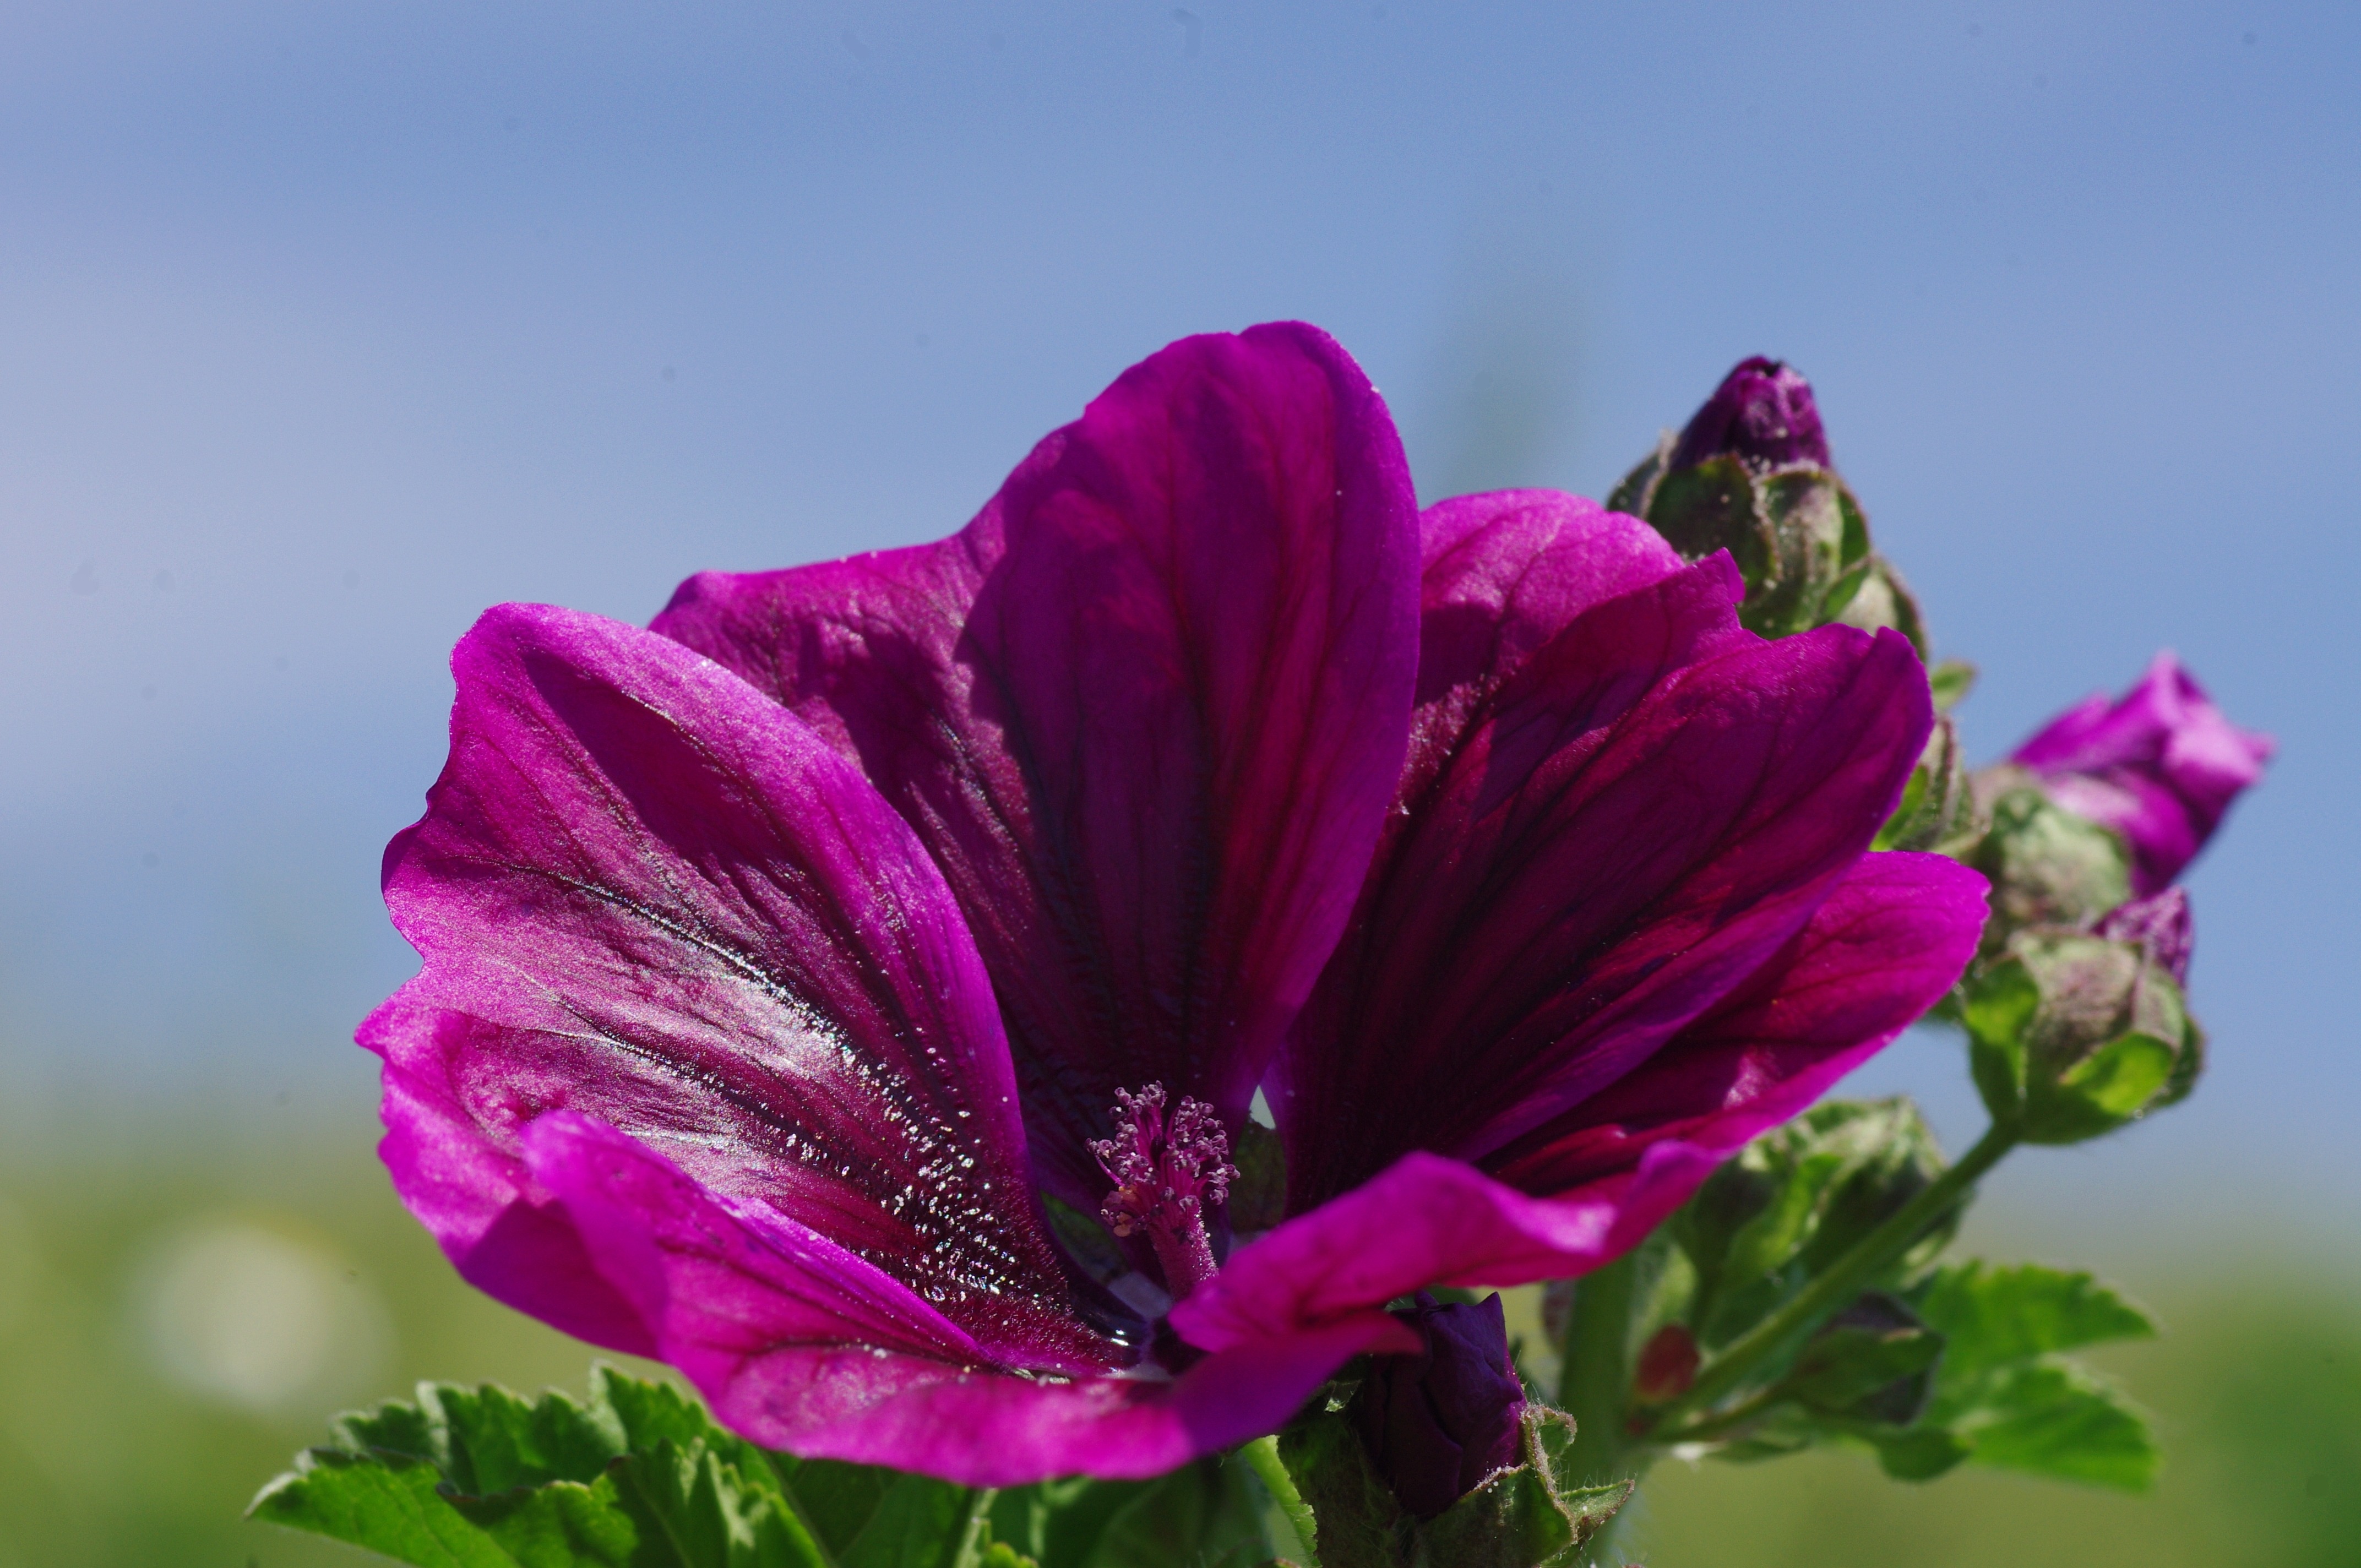
blossom, plant, meadow, flower, petal, bloom, summer, macro, close, flora, wildflower, magenta, macro photography, flowering plant, mallow, land plant